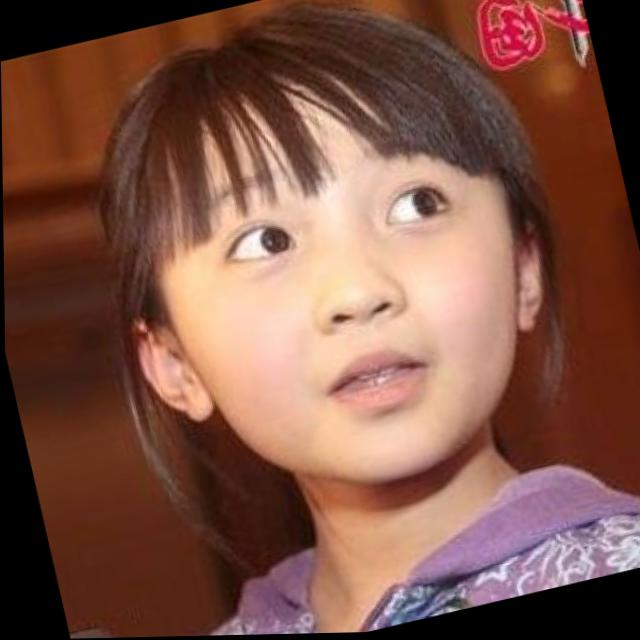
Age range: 13-20